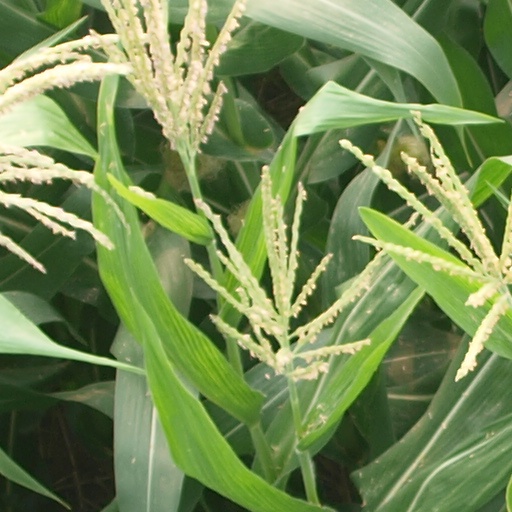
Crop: maize; corn